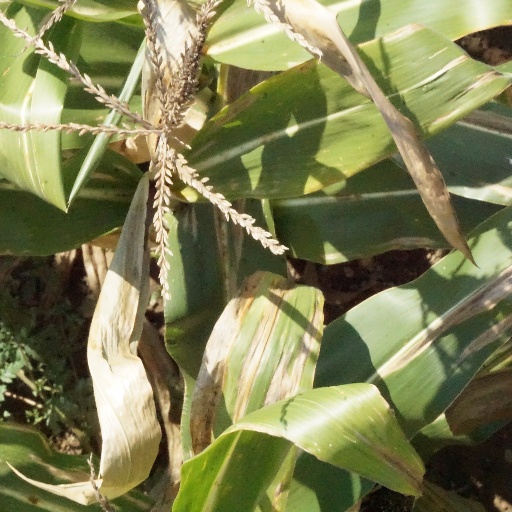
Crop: maize; corn